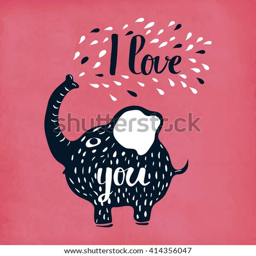
retro hand lettering is a poster on mutual feelings of love .